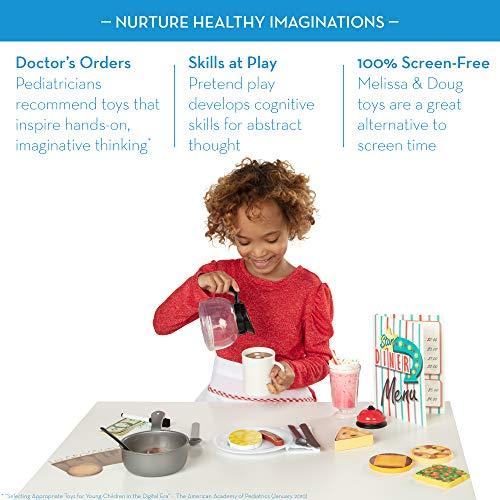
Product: Melissa & Doug Star Diner Restaurant Play Set (Best for 3, 4, 5 Year Olds and Up) & Food Groups - Wooden Play Food, The Original (Best for 3, 4, 5, and 6 Year Olds)
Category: Toys & Games | Dress Up & Pretend Play | Pretend Play | Kitchen Toys | Play Food
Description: DURABLE PLAY FOOD AND ACCESSORIES: The Melissa and Doug Star Diner Play Set comes with 41 high-quality, realistic kitchen and cooking play pieces that will inspire children to order, cook, and serve diner favorites.
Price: $40.78
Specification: ShippingInformation:Viewshippingratesandpolicies|ASIN:B081S33TZT|Manufacturerrecommendedage:3monthsandup